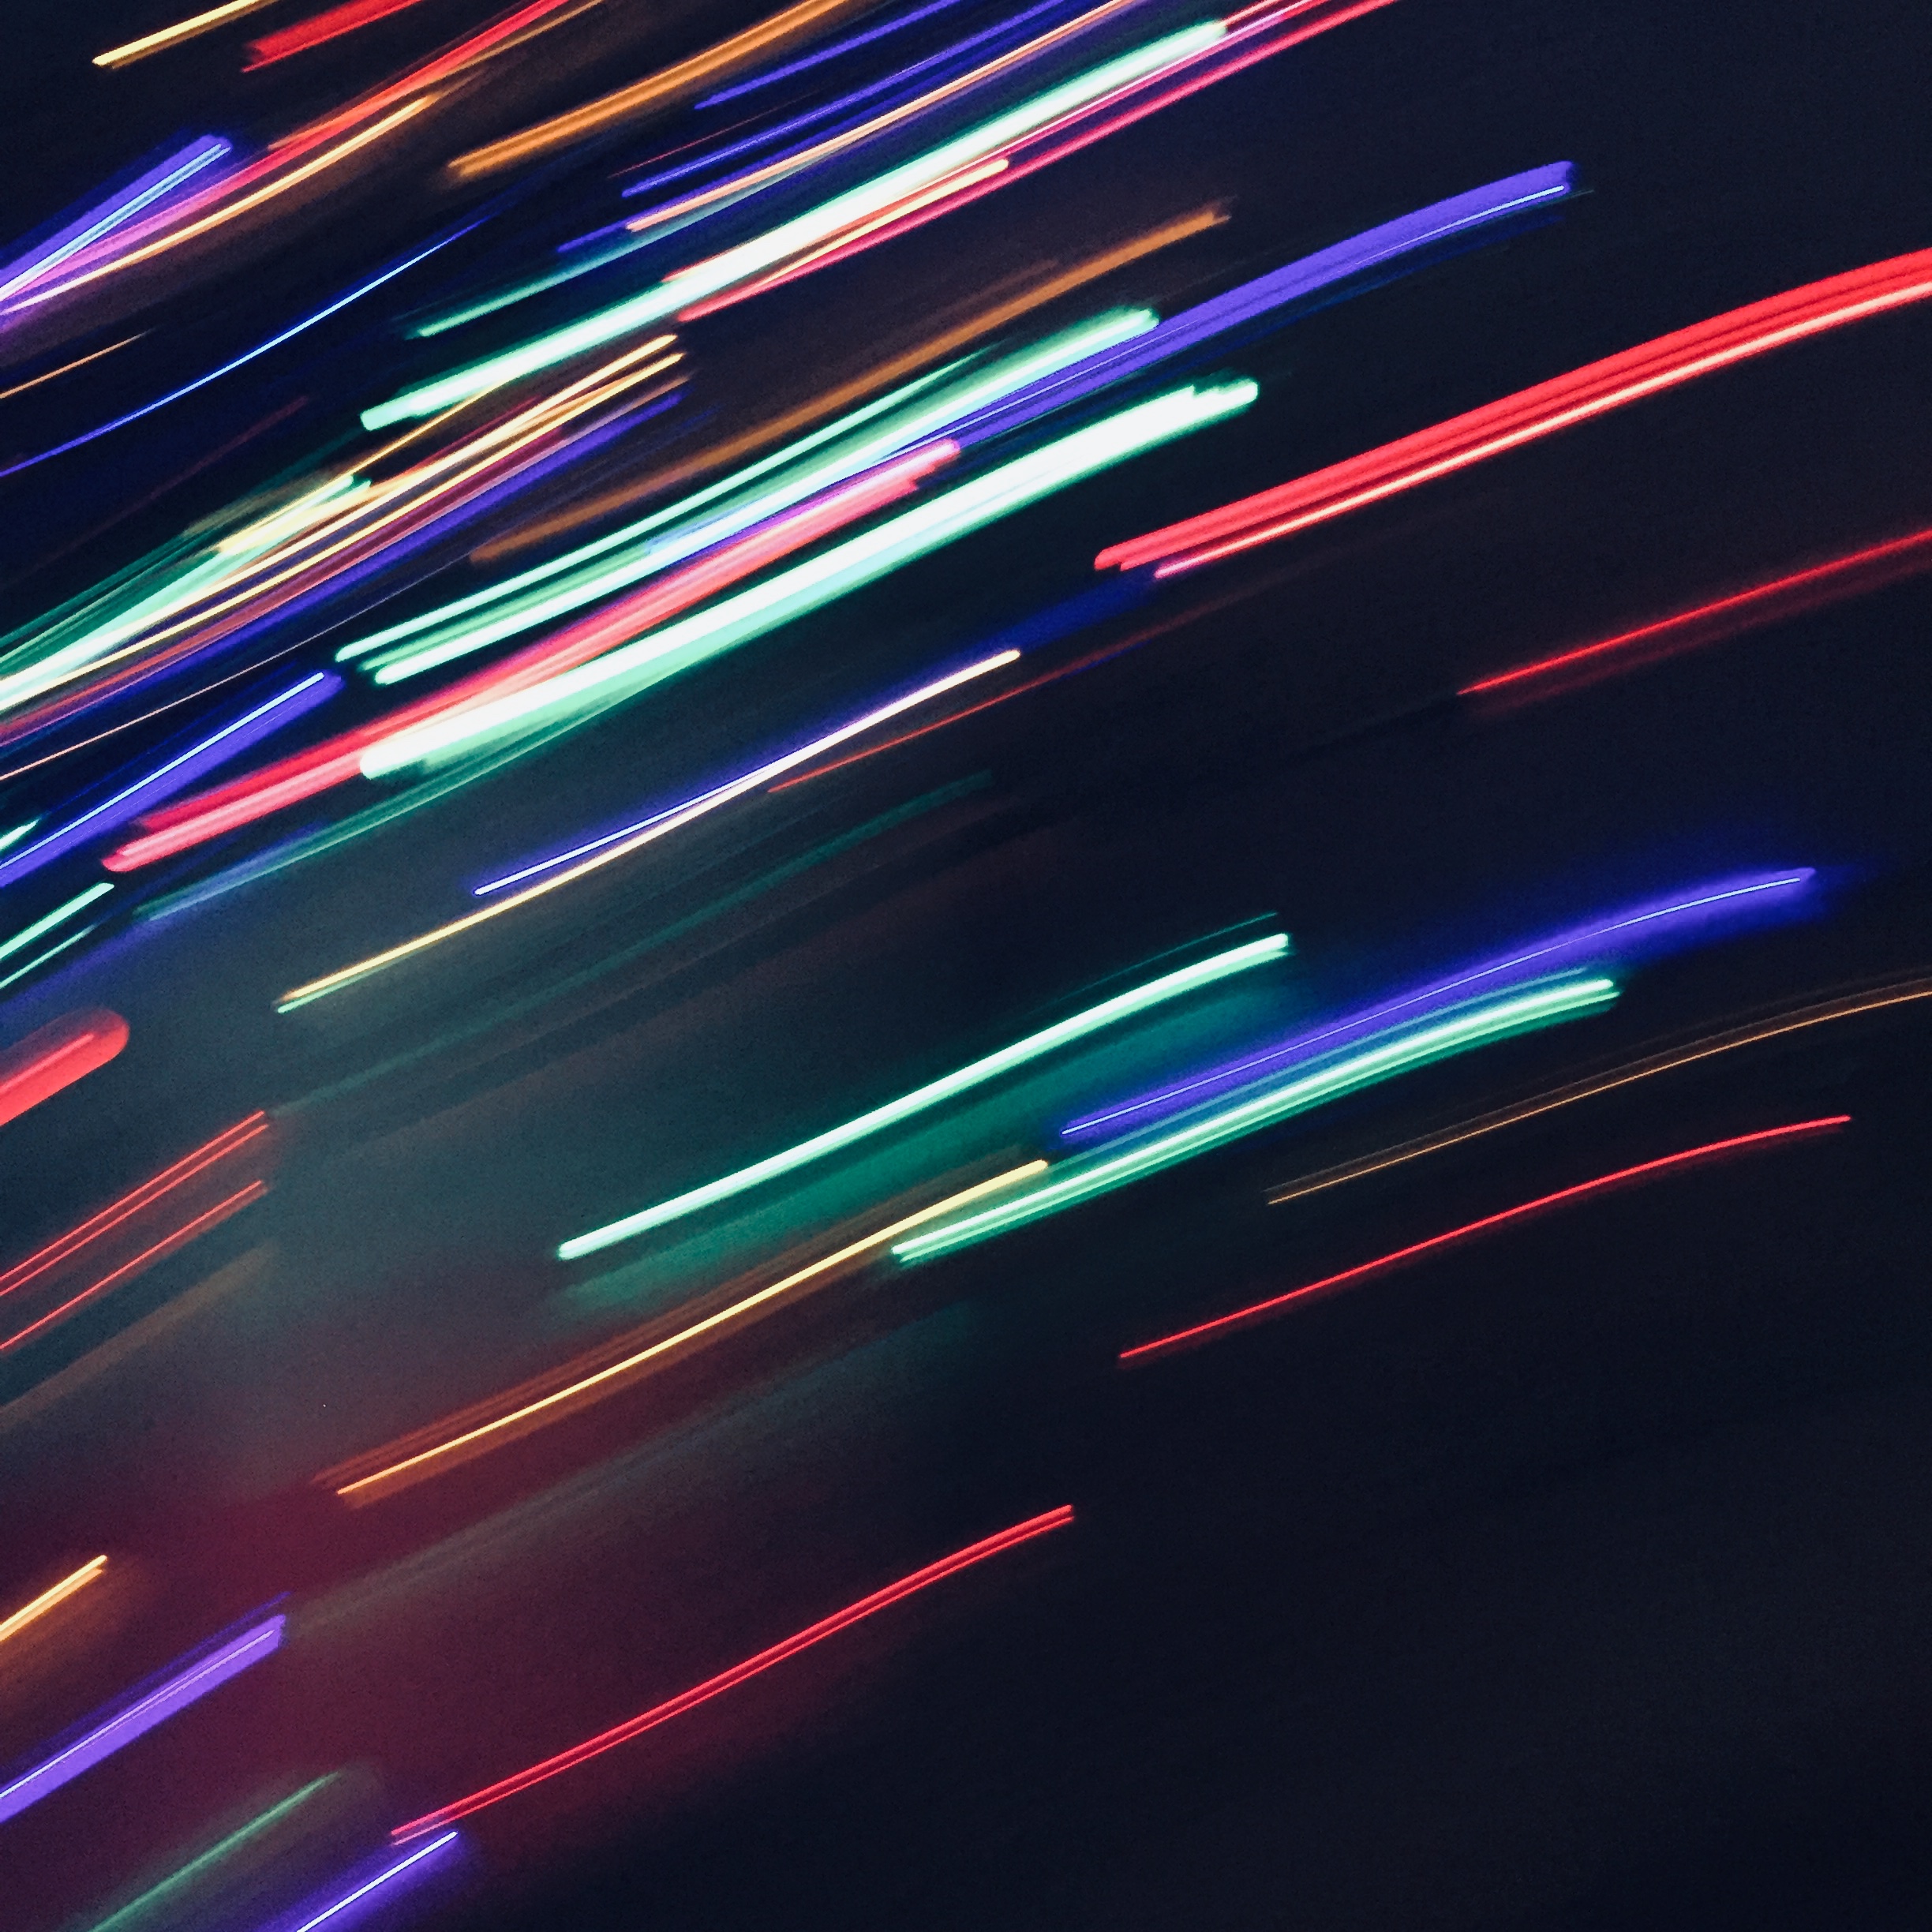
neon lights, blinding lights, long exposure, lights, Colorfulness, purple, violet, art, Visual effect lighting, Material property, magenta, pattern, Tints and shades, technology, electric blue, neon, graphics, darkness, font, event, graphic design, parallel